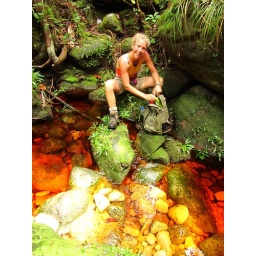
Getting some drinking water from a local (red) river in Bako national park. Glad we brought the Iodine!